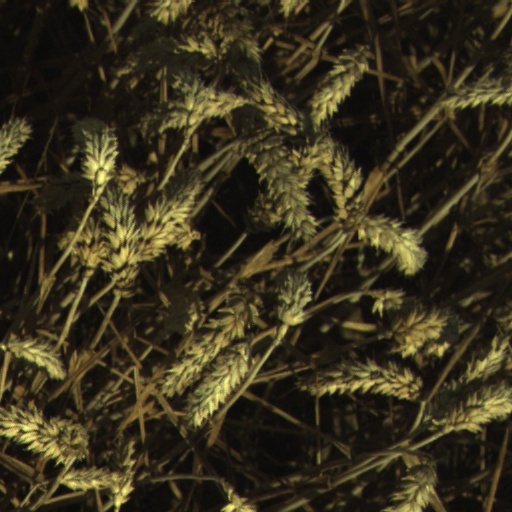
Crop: wheat